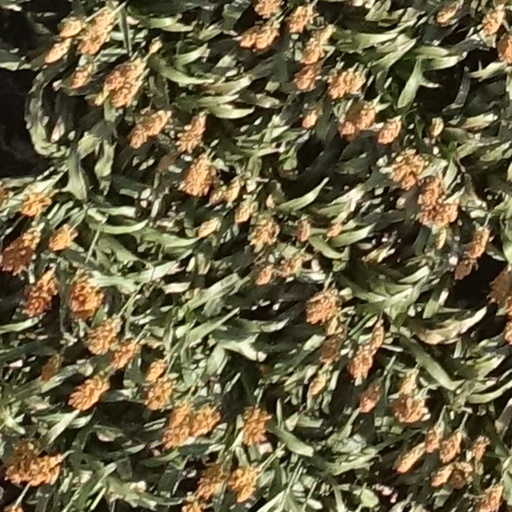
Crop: sorghum